Vĩnh Tuy Bridge

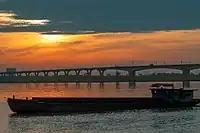
Vĩnh Tuy Bridge

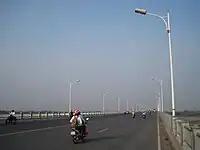
Vĩnh Tuy Bridge

The Vĩnh Tuy Bridge is a bridge over the Red River in Hanoi which was completed 2008. It was one of the Millennial Anniversary of Hanoi commemorative projects along with the Thanh Trì Bridge.